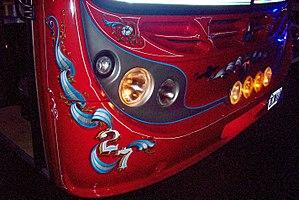
Le fileteado est un style de peinture et de dessin décoratif typique de la ville de Buenos Aires, en Argentine. Il se caractérise par des lignes en spirales et en coup de fouet, par la vivacité de ses teintes, par un agencement souvent symétrique, par la suggestion du relief au moyen d’ombres et d’artifices de la perspective, et par la surcharge de l'espace. Son répertoire décoratif inclut des motifs stylisés principalement à base de feuilles, d’animaux, de cornes d’abondance, de fleurs, de banderoles et de pierres précieuses. D’ordinaire, les œuvres de fileteado renferment aussi quelque devise ingénieuse, couplet poétique ou aphorisme facétieux, émouvant ou philosophique, parfois écrit en lunfardo, avec des lettres ornementées, généralement gothiques ou cursives.